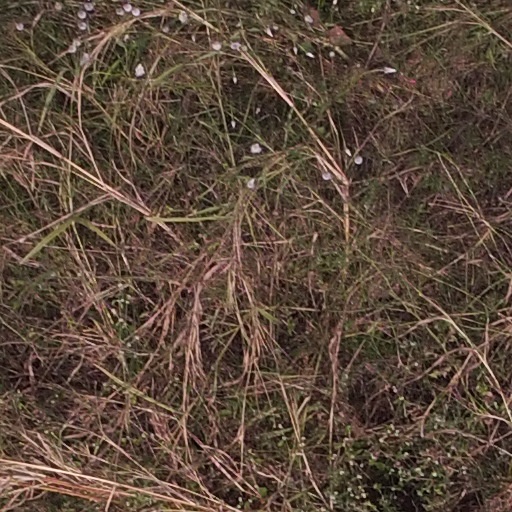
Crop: maize; corn